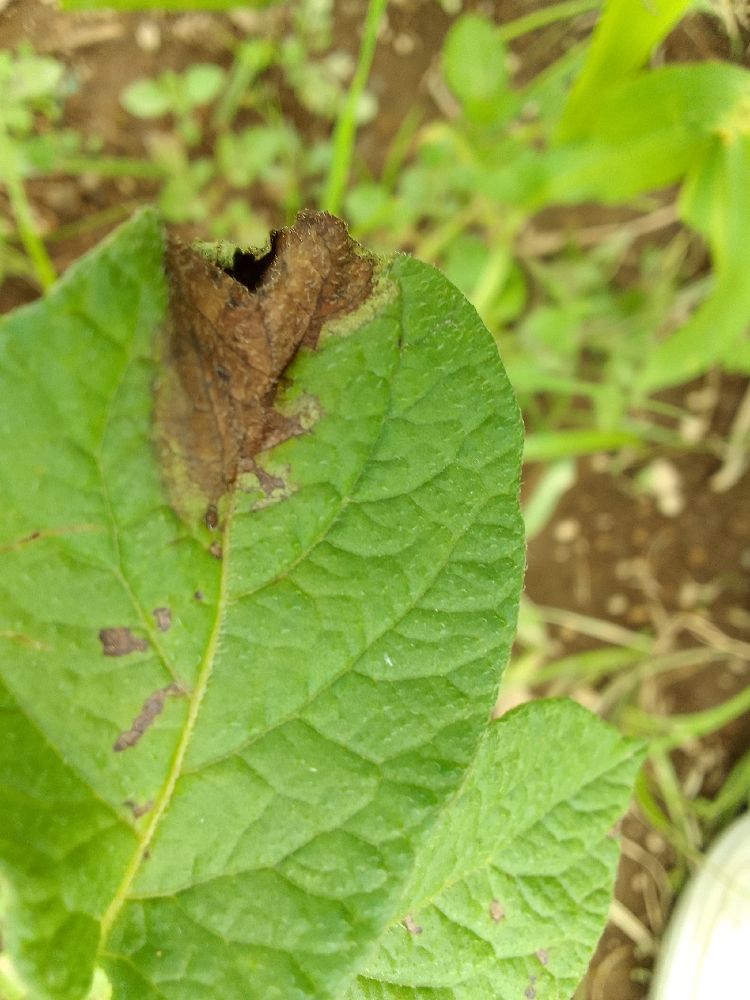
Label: Late blight